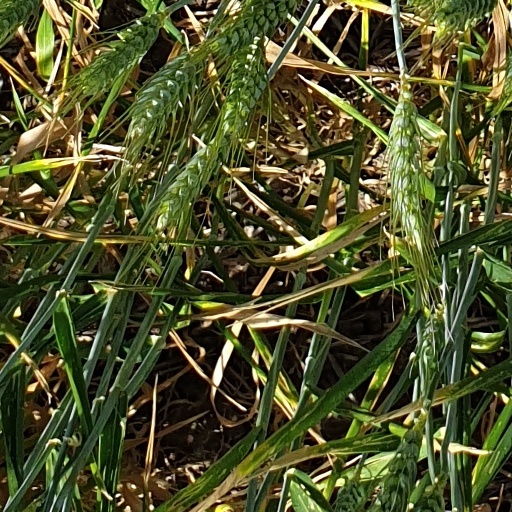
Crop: wheat